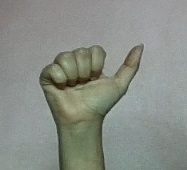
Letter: dhad